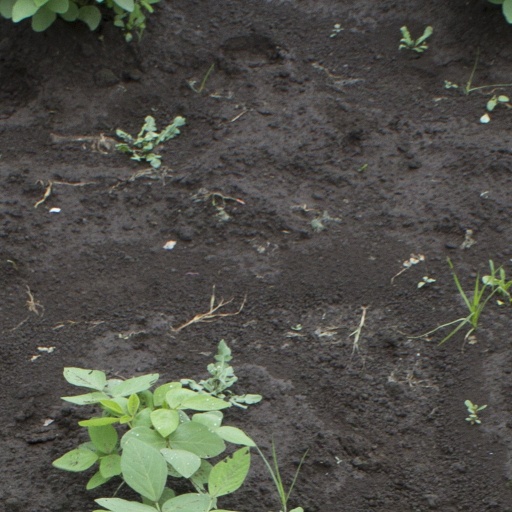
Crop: soybean